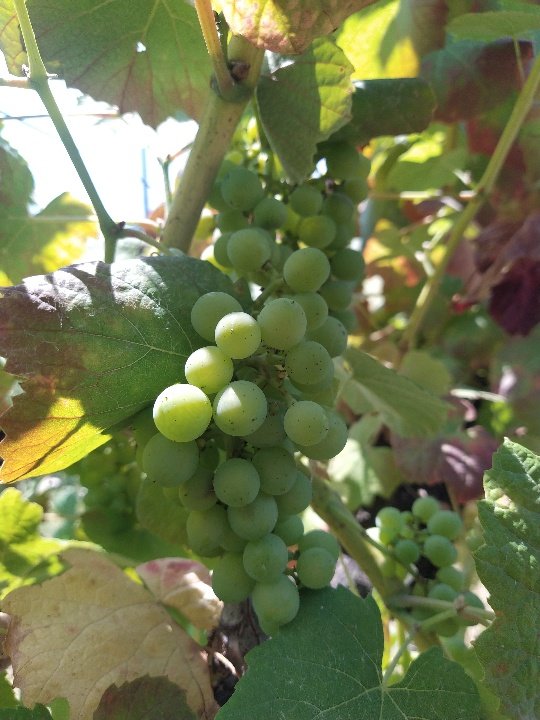
Berries visible: 56
Grape clusters: 2